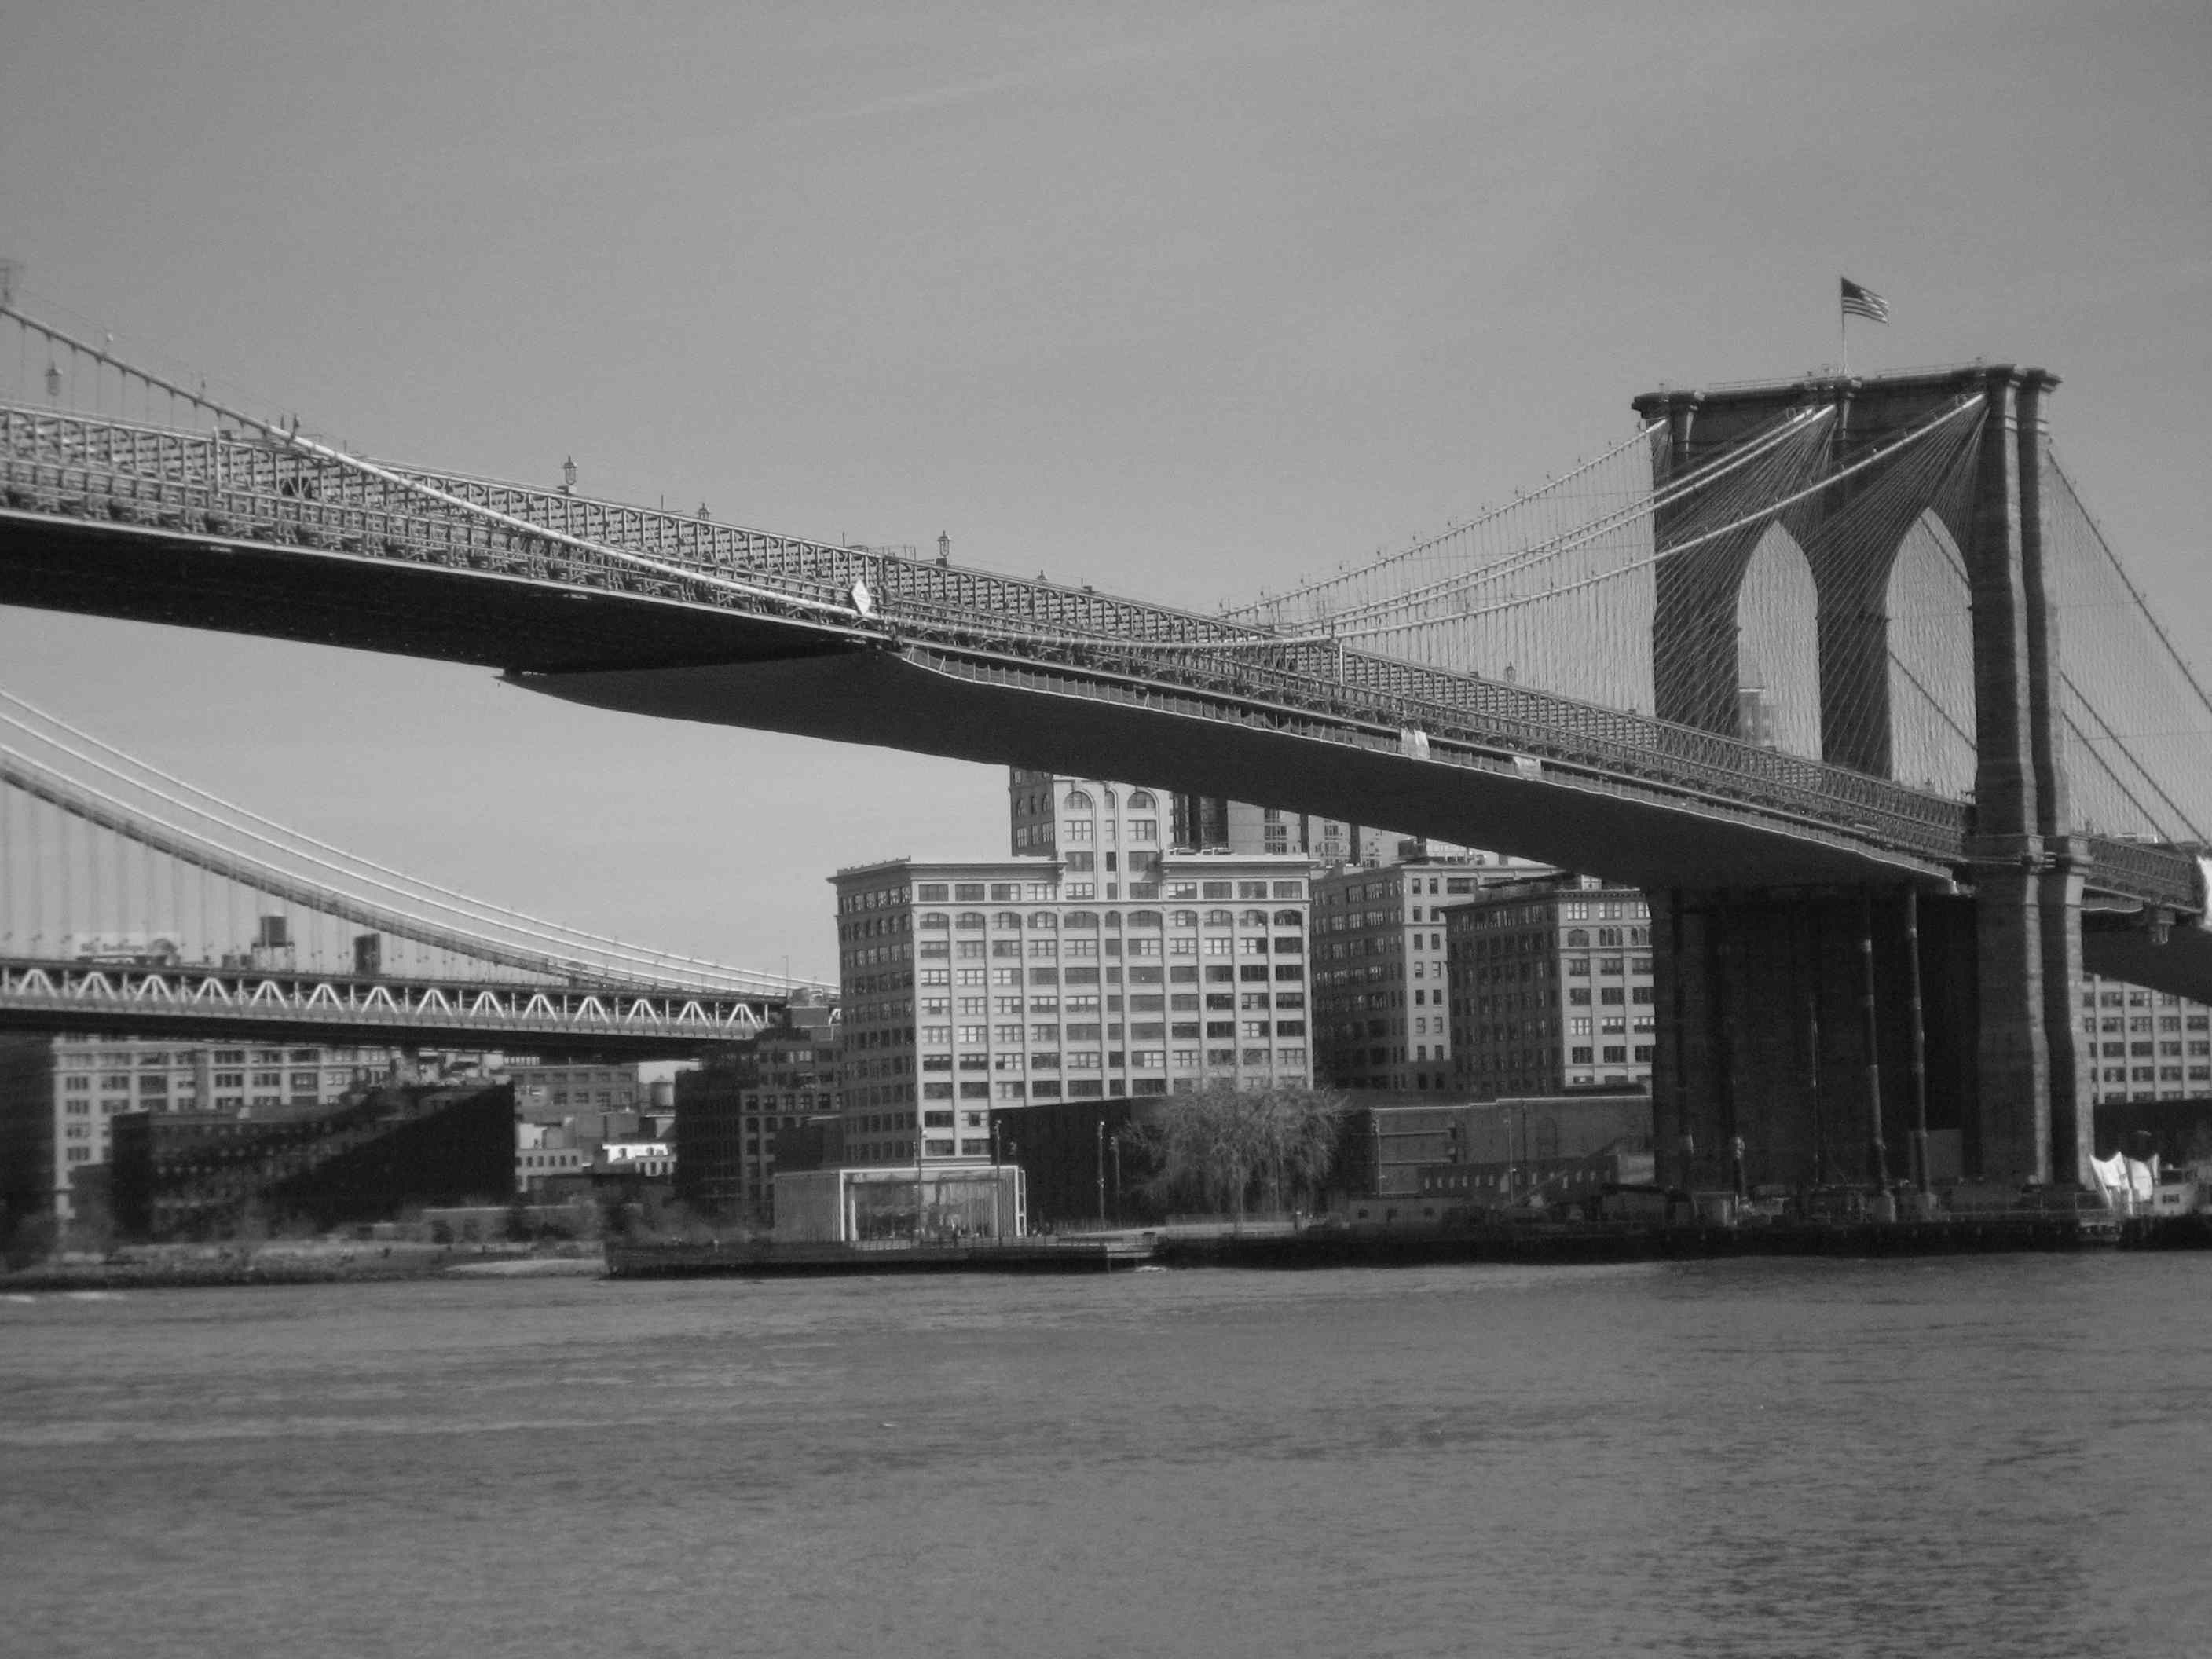
water, black and white, architecture, bridge, city, river, overpass, monument, cityscape, transport, brooklyn bridge, landmark, brooklyn, monochrome, viaduct, shape, monochrome photography, new yok, nonbuilding structure